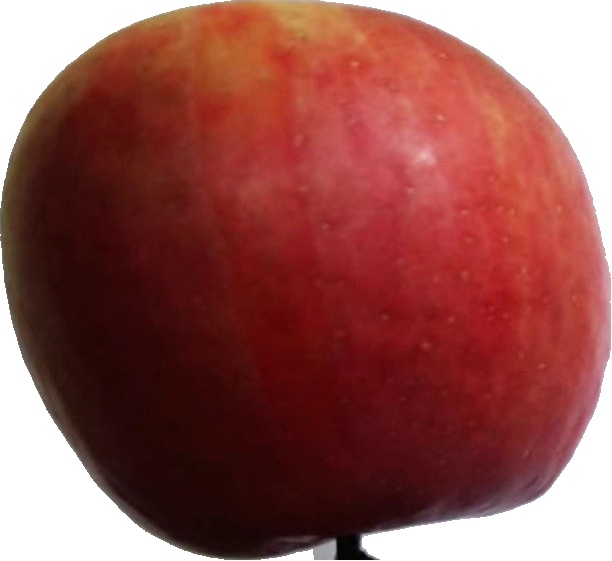
Label: apple_crimson_snow_1